Hussain Sagar

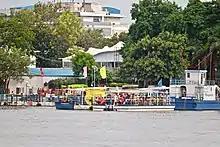
Boating point in the lake

The road on the Tank Bund was widened in 1946 when Sir Mirza Ismail was the prime minister of Hyderabad Deccan. Further widening and beautification of the Tank bund took place during 1987-88 by the then Chief Minister of Andhra Pradesh N.T.Rama Rao with the addition of fountains with dancing waters, coloured lights at night and bronze statues of renowned personalities.